Camp Kimama

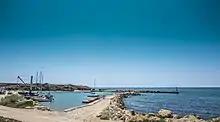
Kimama Michmoret in Mevo'ot Yam

Kimama Michmoret, the original camp, was established in 2004 in Michmoret, a coastal moshav in central Israel, within the seaside youth village of Mevo’ot Yam.